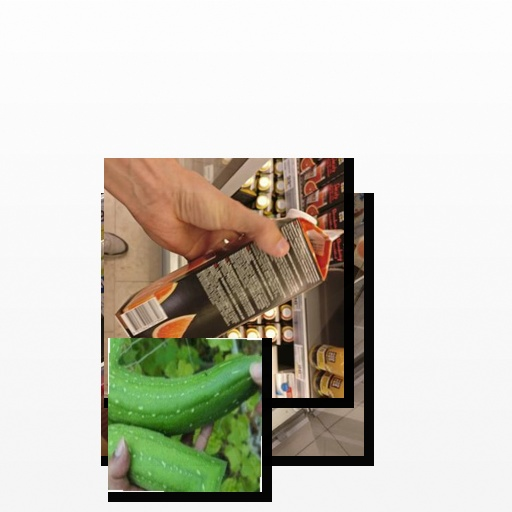
Food items: sponge_gourd, red_grapefruit_juice, soyghurt